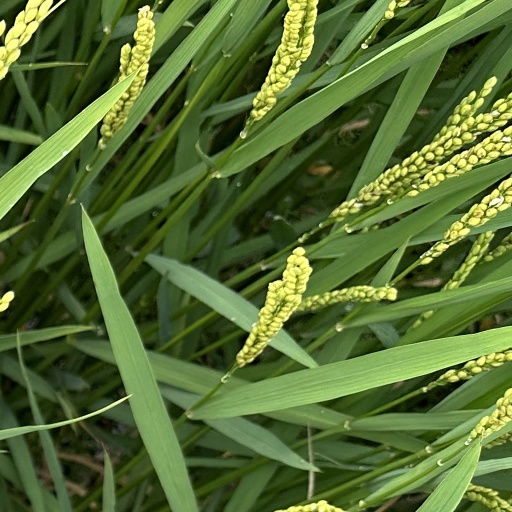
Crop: rice